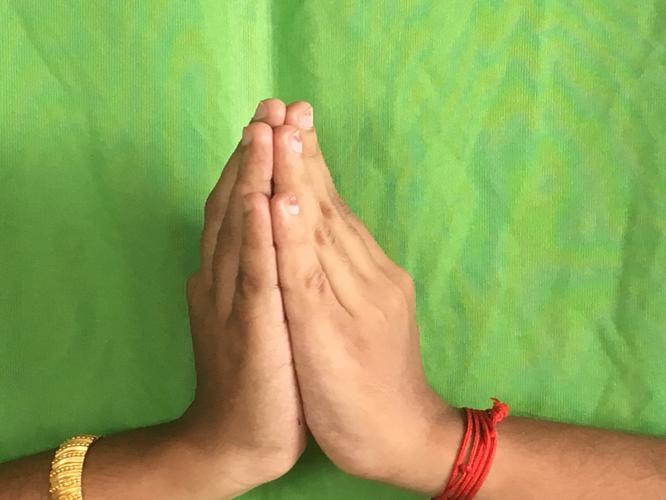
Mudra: Anjali
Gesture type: double_hand